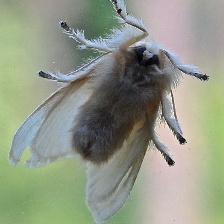
Species: BIRD CHERRY ERMINE MOTH